Lyell Highway

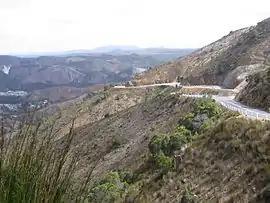
Lyell Highway descending towards Queenstown

The Lyell Highway (Route A10) is a highway in Tasmania, running from Hobart to Queenstown.